Volkswagen Viloran

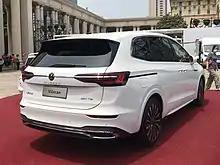
Rear view

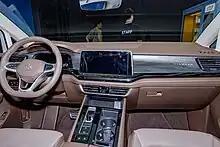
Interior

The Volkswagen Viloran was unveiled at the 2019 Guangzhou Auto Show, and went on sale in China in April 2020.